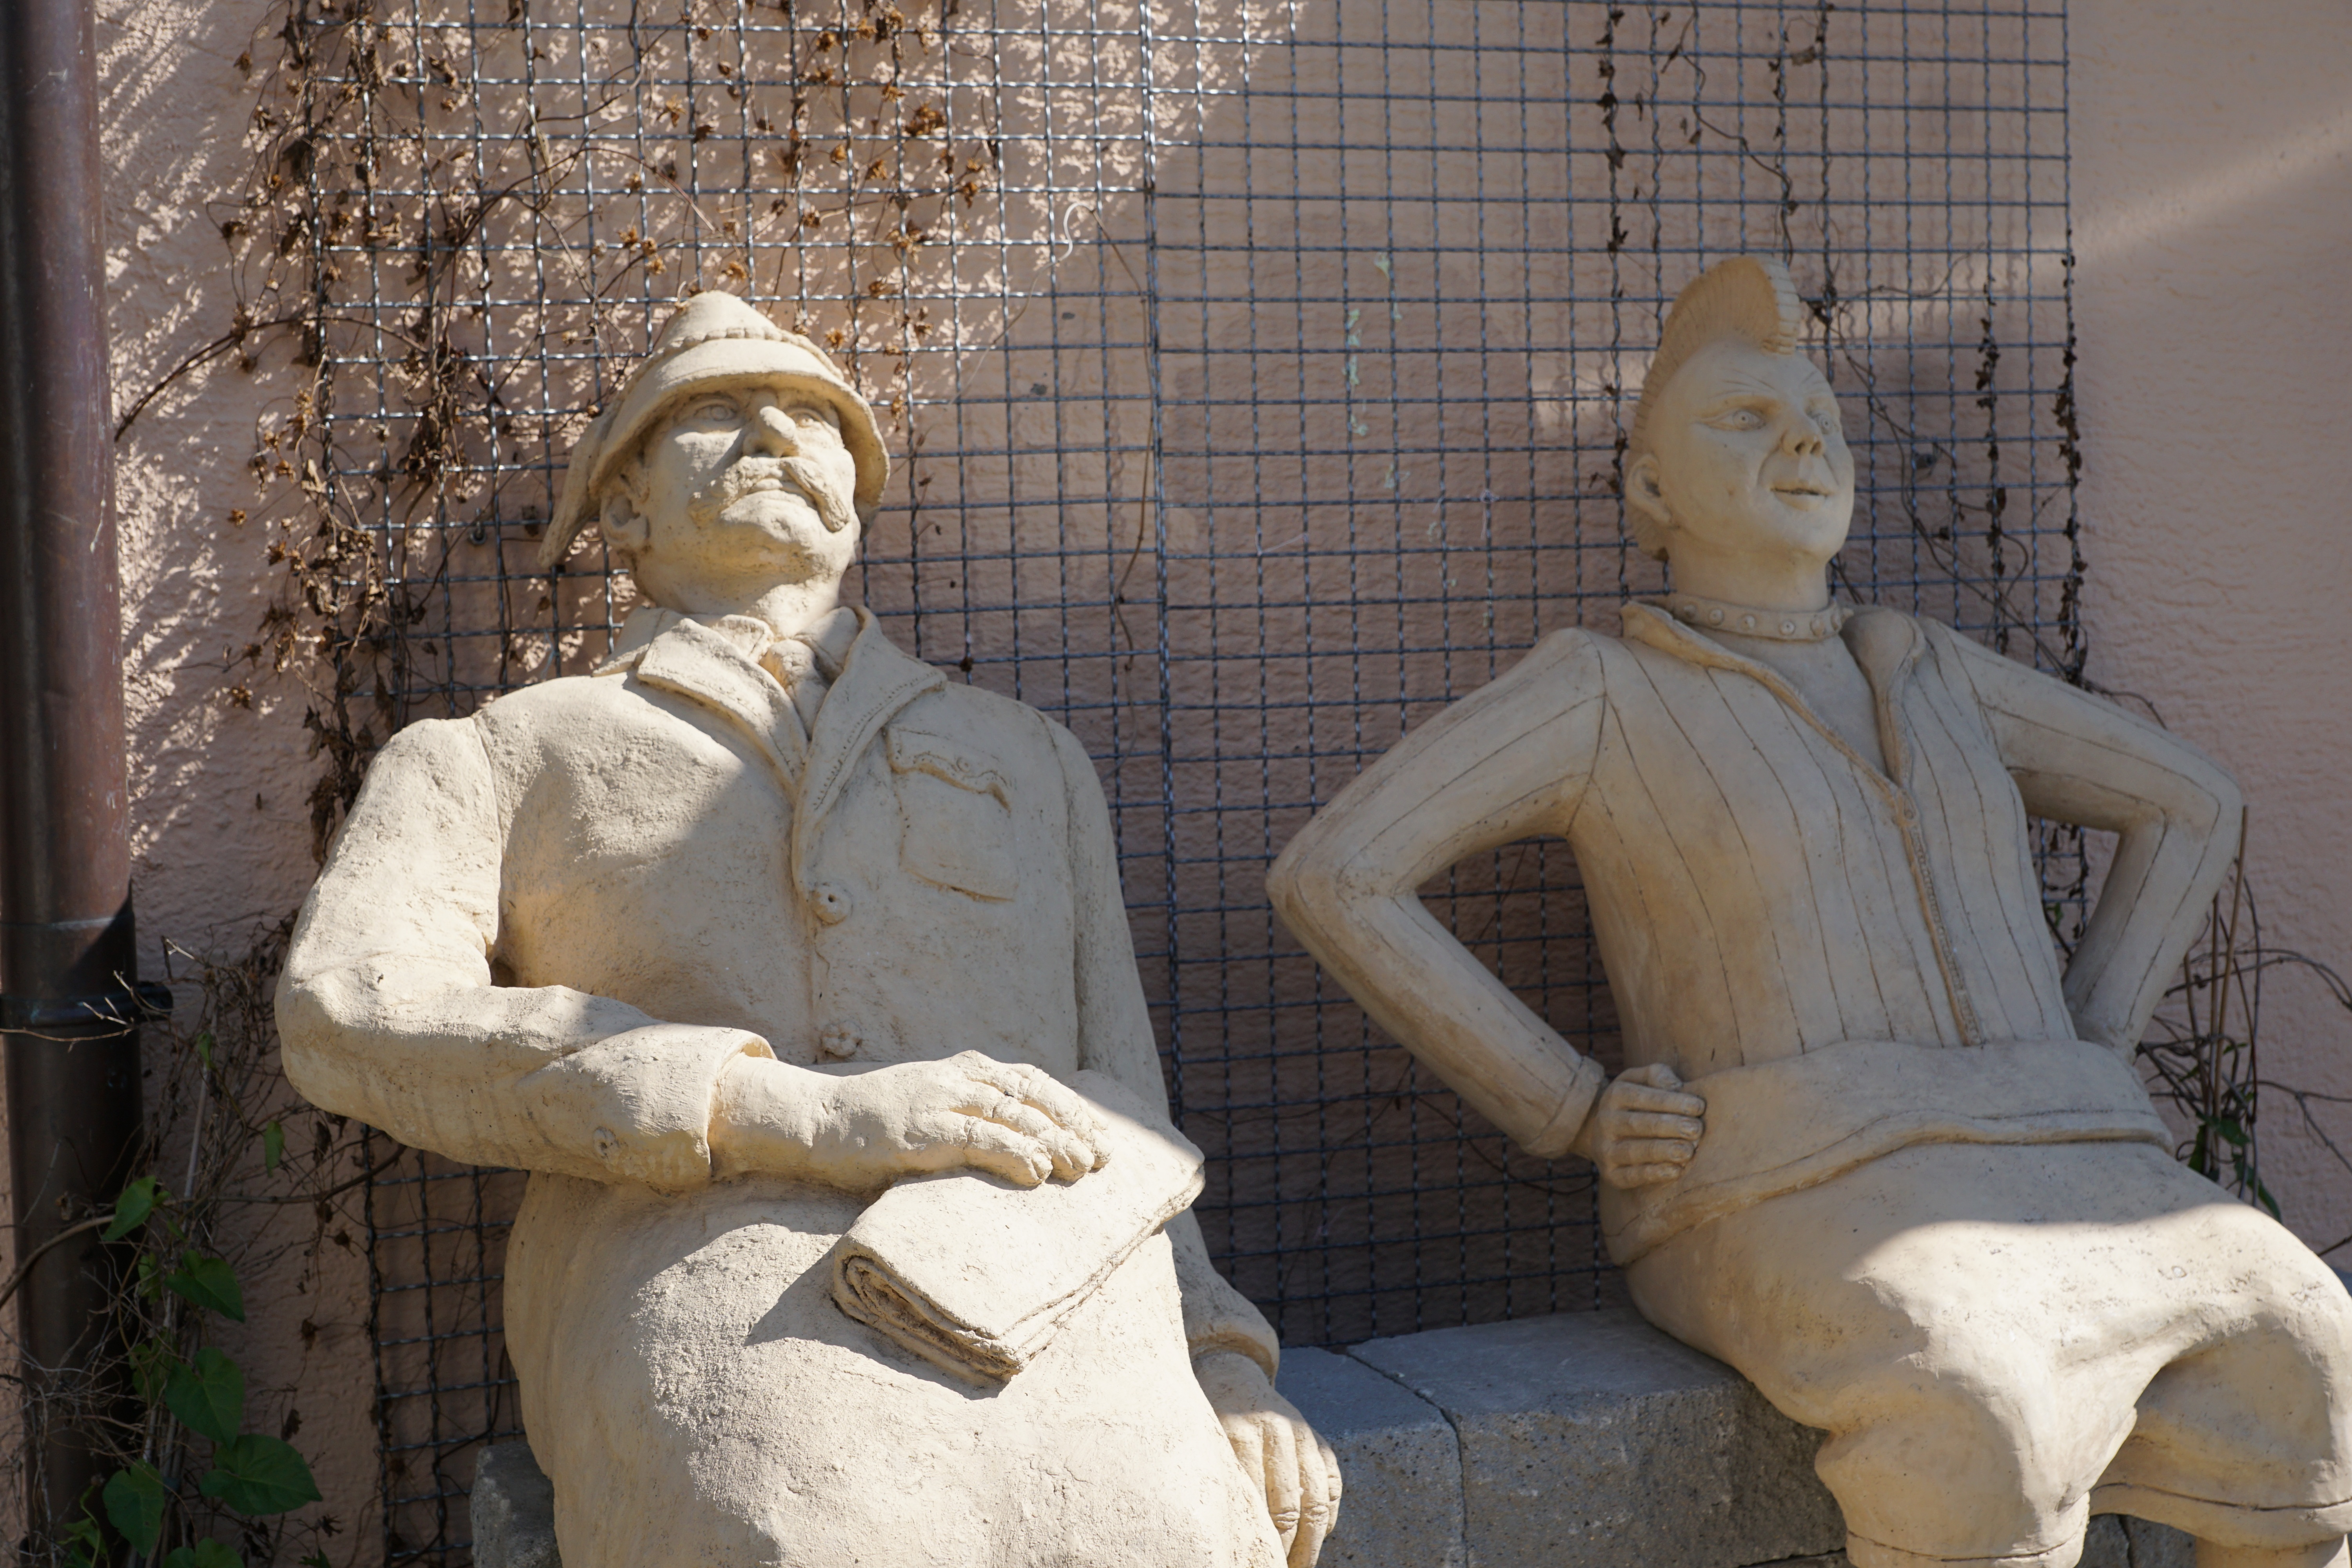
man, people, woman, white, old, wall, monument, statue, love, romance, together, sculpture, art, punk, temple, sound, grid, history, lenin, pair, carving, relief, togetherness, for two, mythology, lake constance, stone carving, spouses, bodman, ancient history